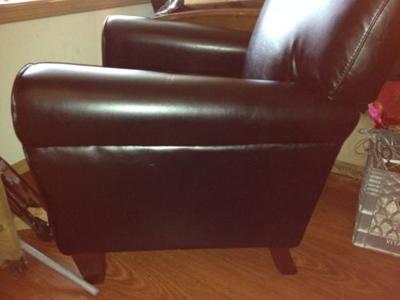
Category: chair